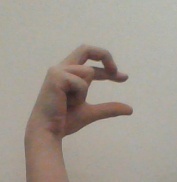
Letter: thal